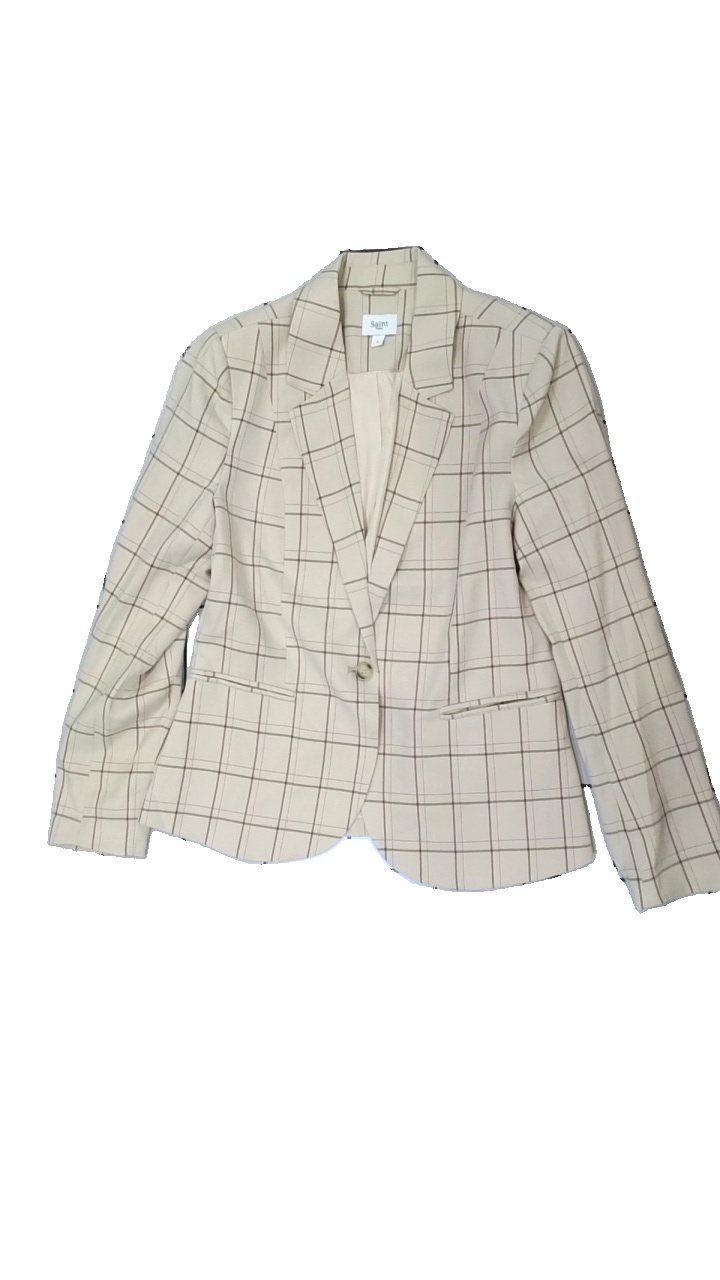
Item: Blazer (Ladies)
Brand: Saint Tropez
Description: rutiga kavaj
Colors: Beige, Brown
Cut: Regular
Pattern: Checkered print
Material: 100% polyester
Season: All
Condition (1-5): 5
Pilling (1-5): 5
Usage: Reuse
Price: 100-150